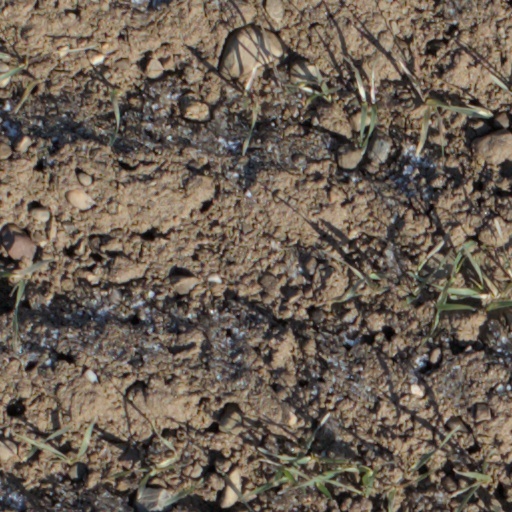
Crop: wheat